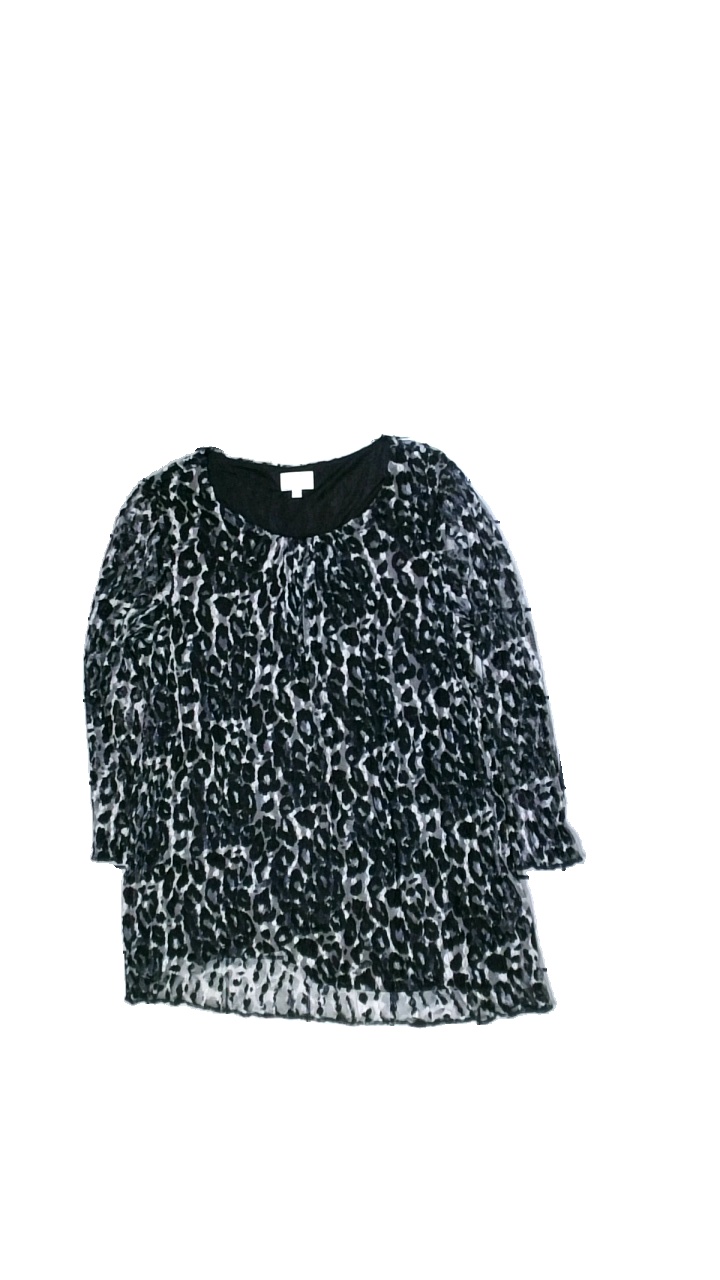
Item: Top (Ladies)
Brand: Isolde
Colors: Grey, Black, White
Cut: Regular
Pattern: Animal print
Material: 77% nylon 23% polyester
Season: All
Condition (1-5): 4
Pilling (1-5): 4
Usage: Reuse
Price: <50